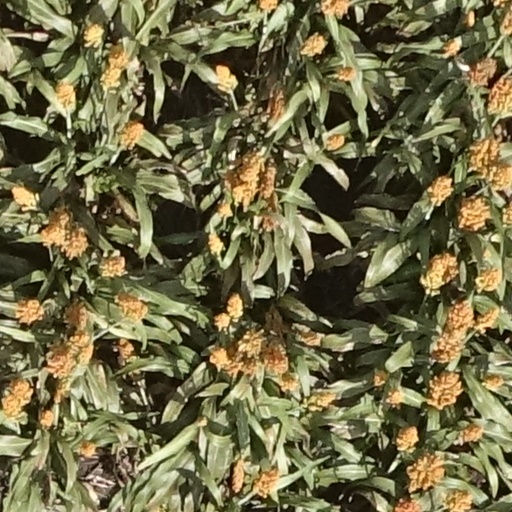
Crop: sorghum